Bill Slavicsek

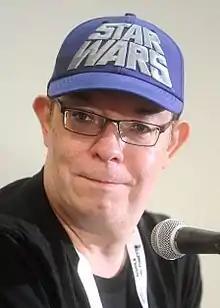

Bill Slavicsek (born October 6, 1971) is an American game designer and writer who served as the Director of Roleplaying Design and Development at Wizards of the Coast. He previously worked for West End Games and TSR, Inc., and designed products for "Dungeons & Dragons", "Star Wars", "Alternity", "Torg", "Paranoia" and "Ghostbusters".